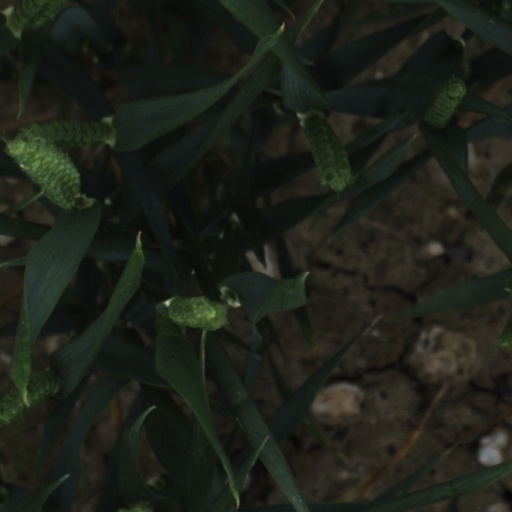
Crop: wheat